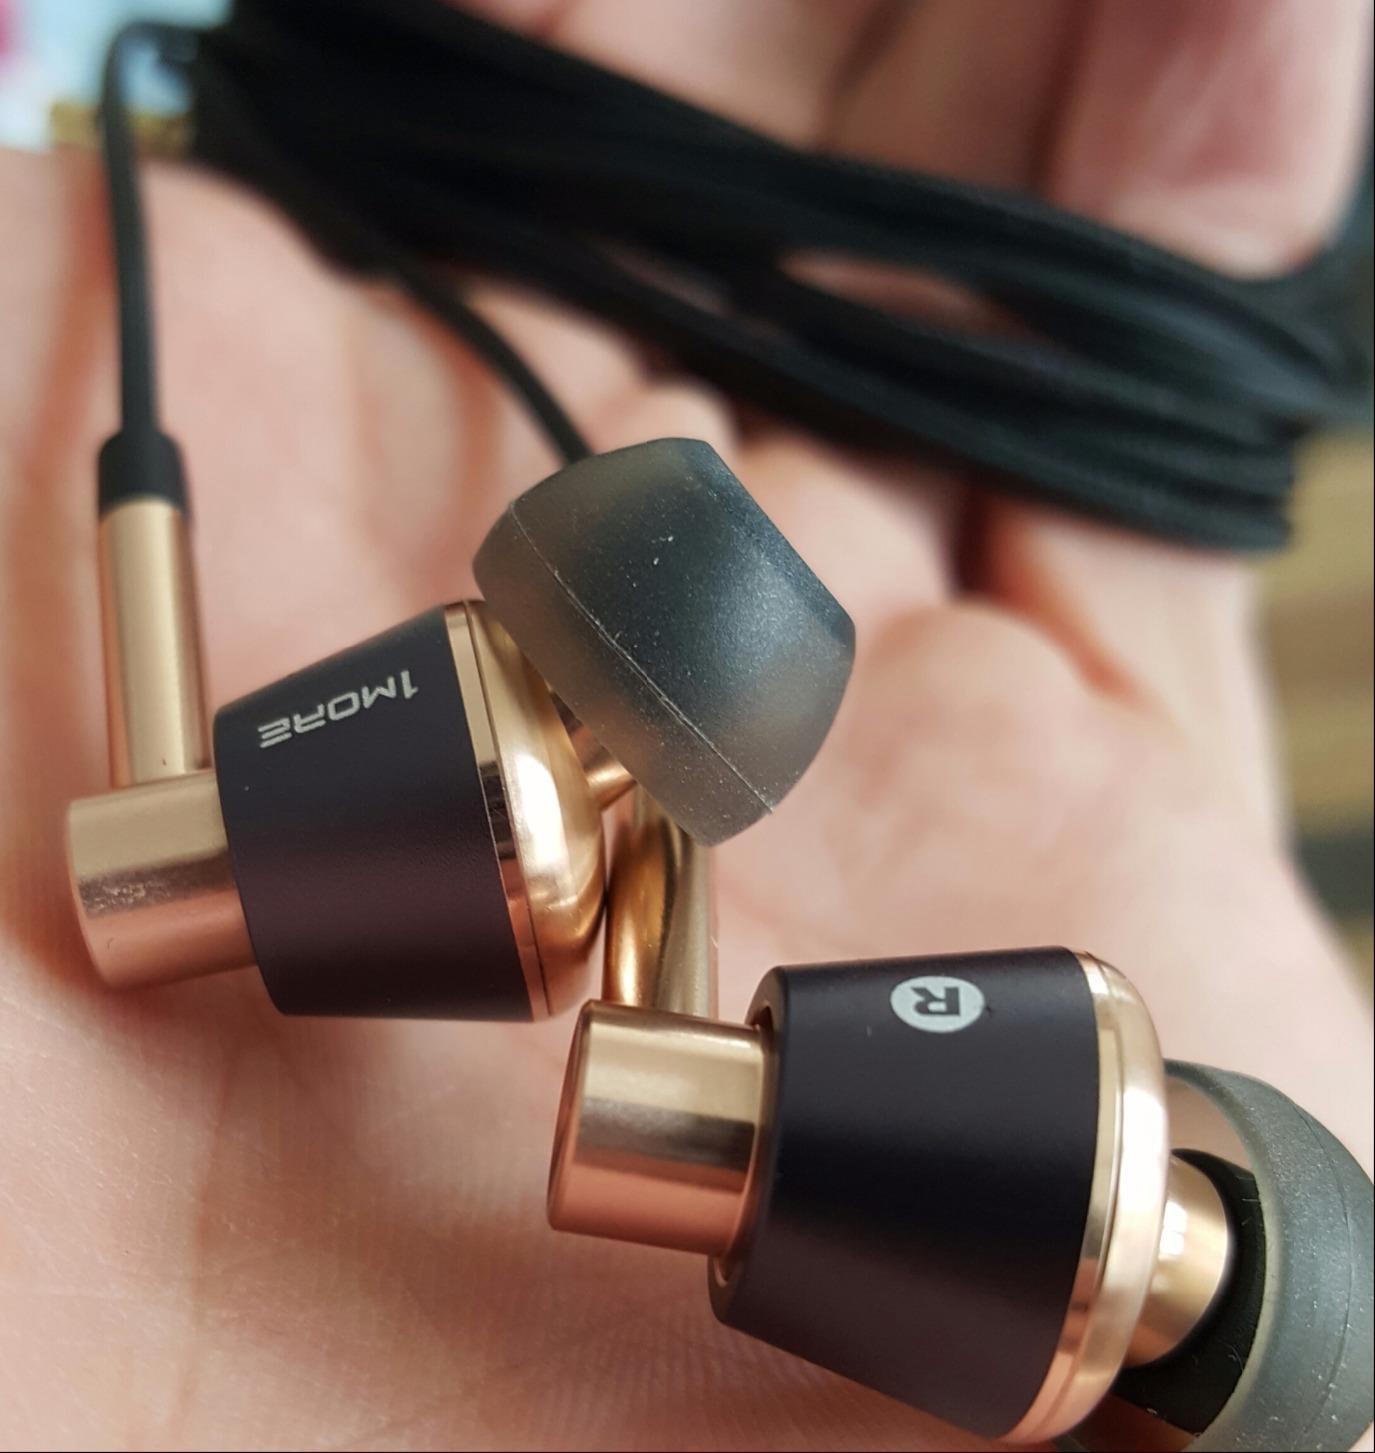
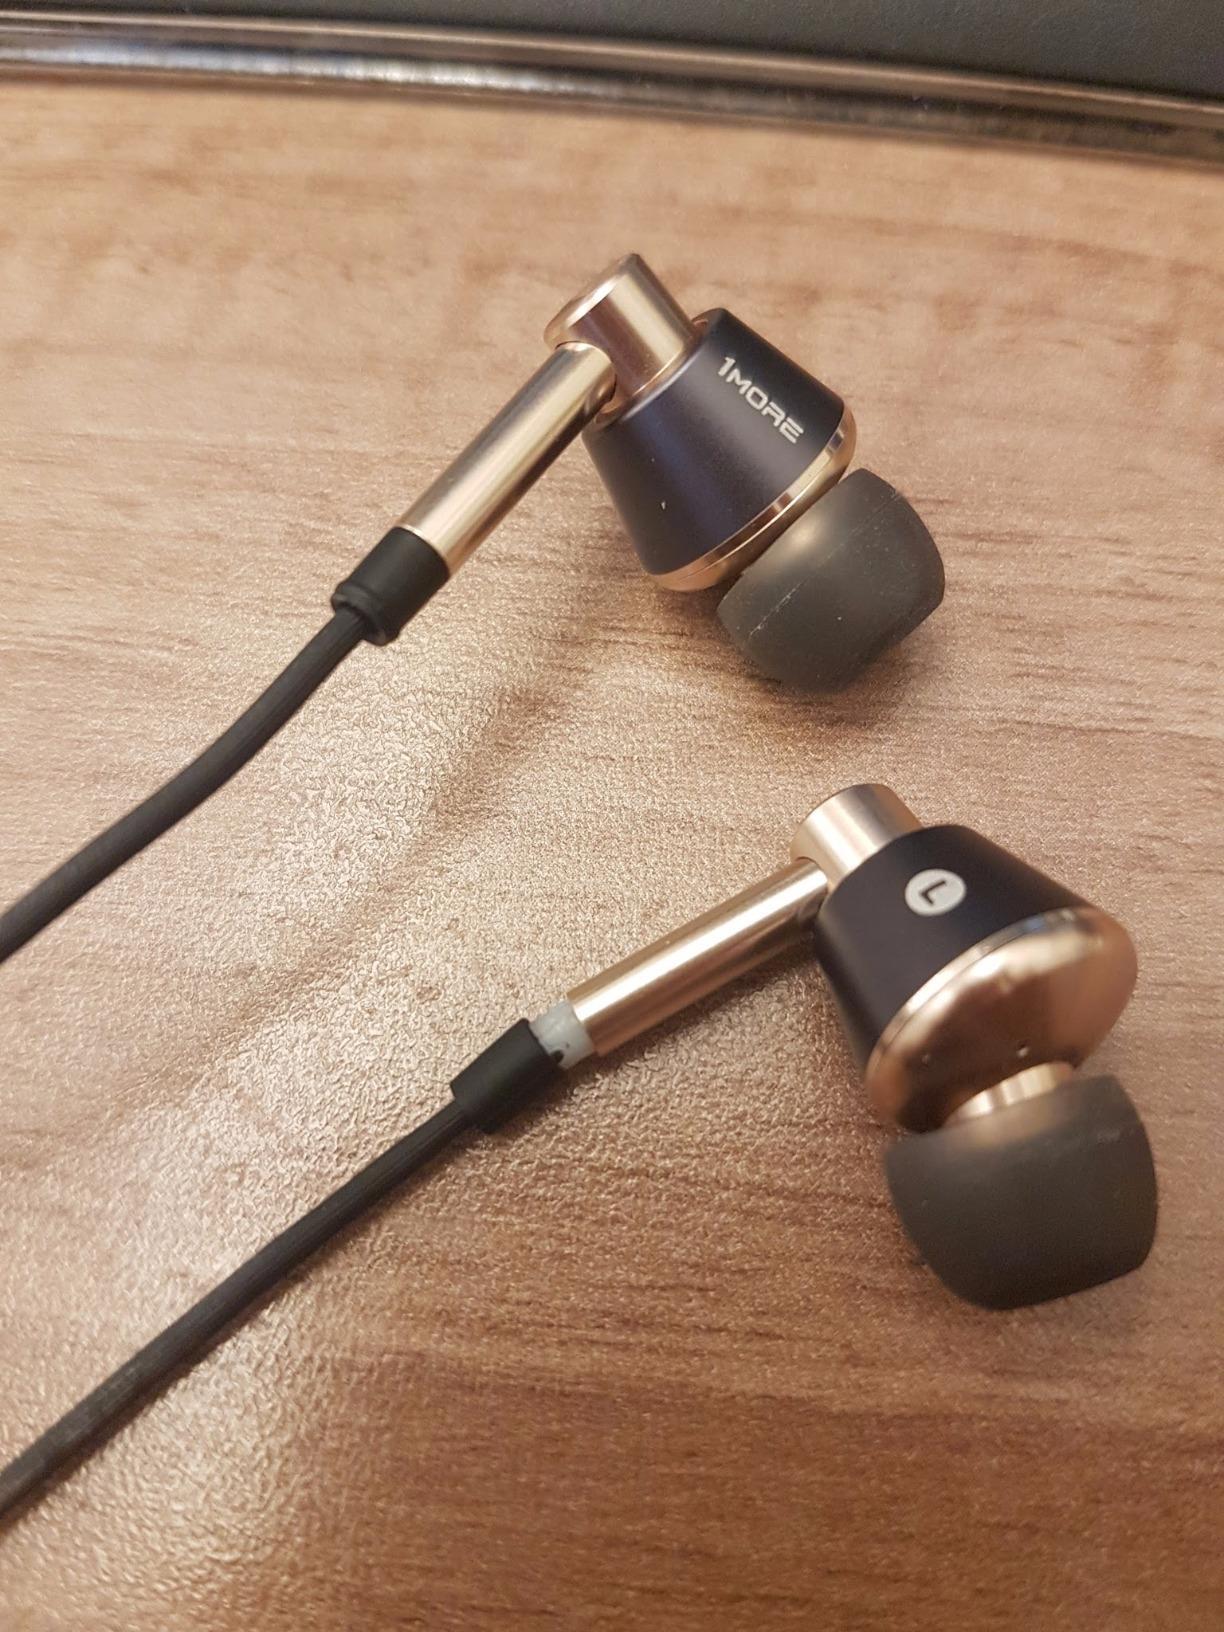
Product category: headphones
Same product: yes